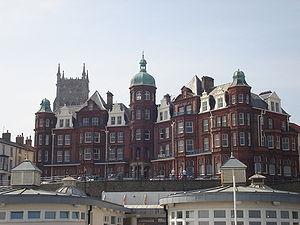
Cromer [ˈkrəʊmə] est un village côtier du comté de Norfolk en Angleterre, situé à 37 kilomètres au nord du chef-lieu de Norwich et à 6,5 kilomètres à l'est de Sheringham. D'après le recensement de 2001, il y avait 7 749 habitants pour 3 671 ménages.